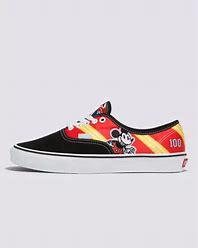
Brand: Vans
Model: 100